Hermien Dommisse

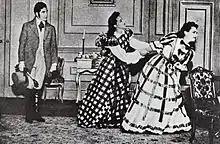
André Huguenet, Hermien Dommisse and Paula Styger in "Helshoogte" (in 1943)

Dommise was born in 1915. She made several films in South Africa including Die Kandidaat and Jannie totsiens. She was known for appearing in the long running bi-lingual South African TV soap "".